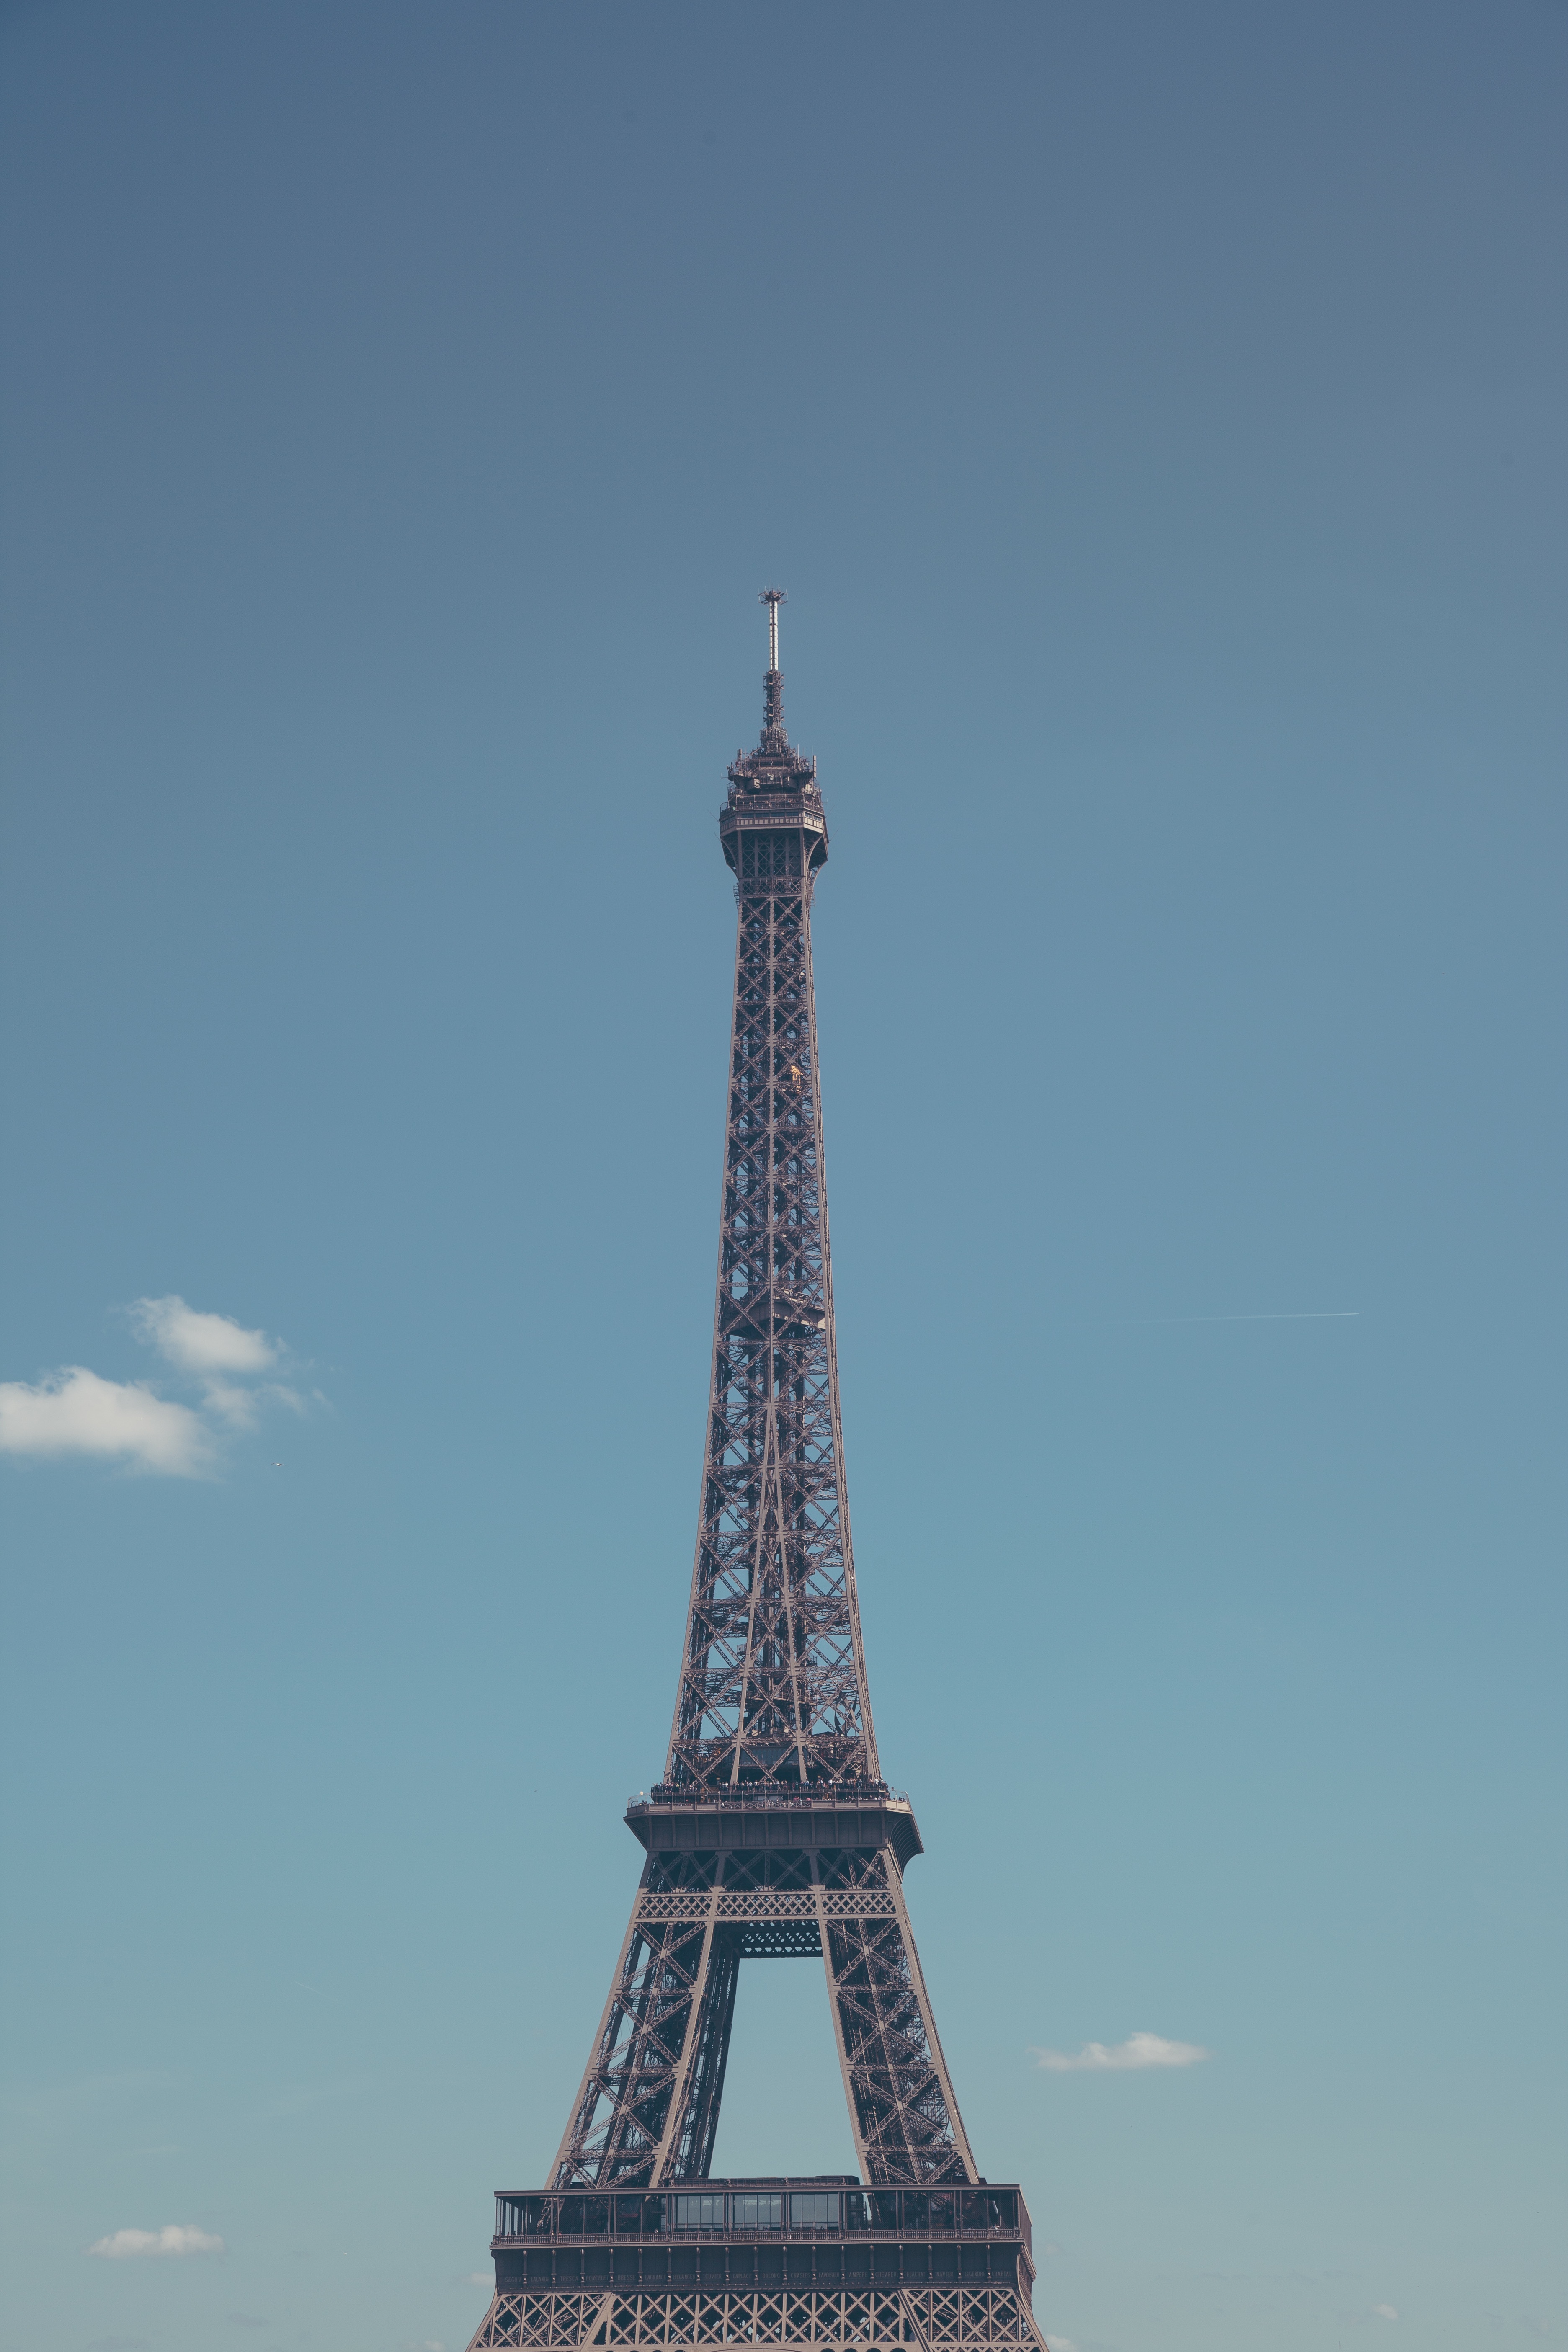
horizon, architecture, structure, sky, building, eiffel tower, skyscraper, monument, statue, reflection, tower, landmark, blue, spire, steeple